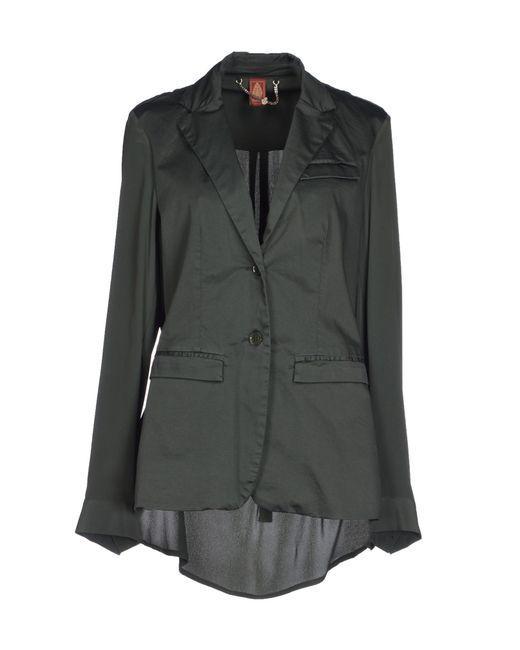
Blazer, Polyester, ausgehen, grau, glatt, Kragen